History of silk production in Lyon

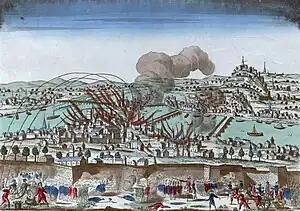
The bombardment of Lyon during the siege of 1793.

The triggered a crisis that could have been temporary but, combined with other negative events, plunged Lyon’s silk industry into its first cyclical depression.